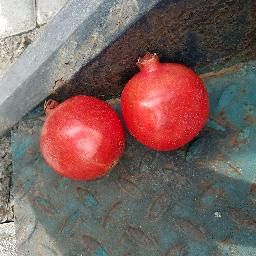
Fruit: Pomegranate
Quality: Good